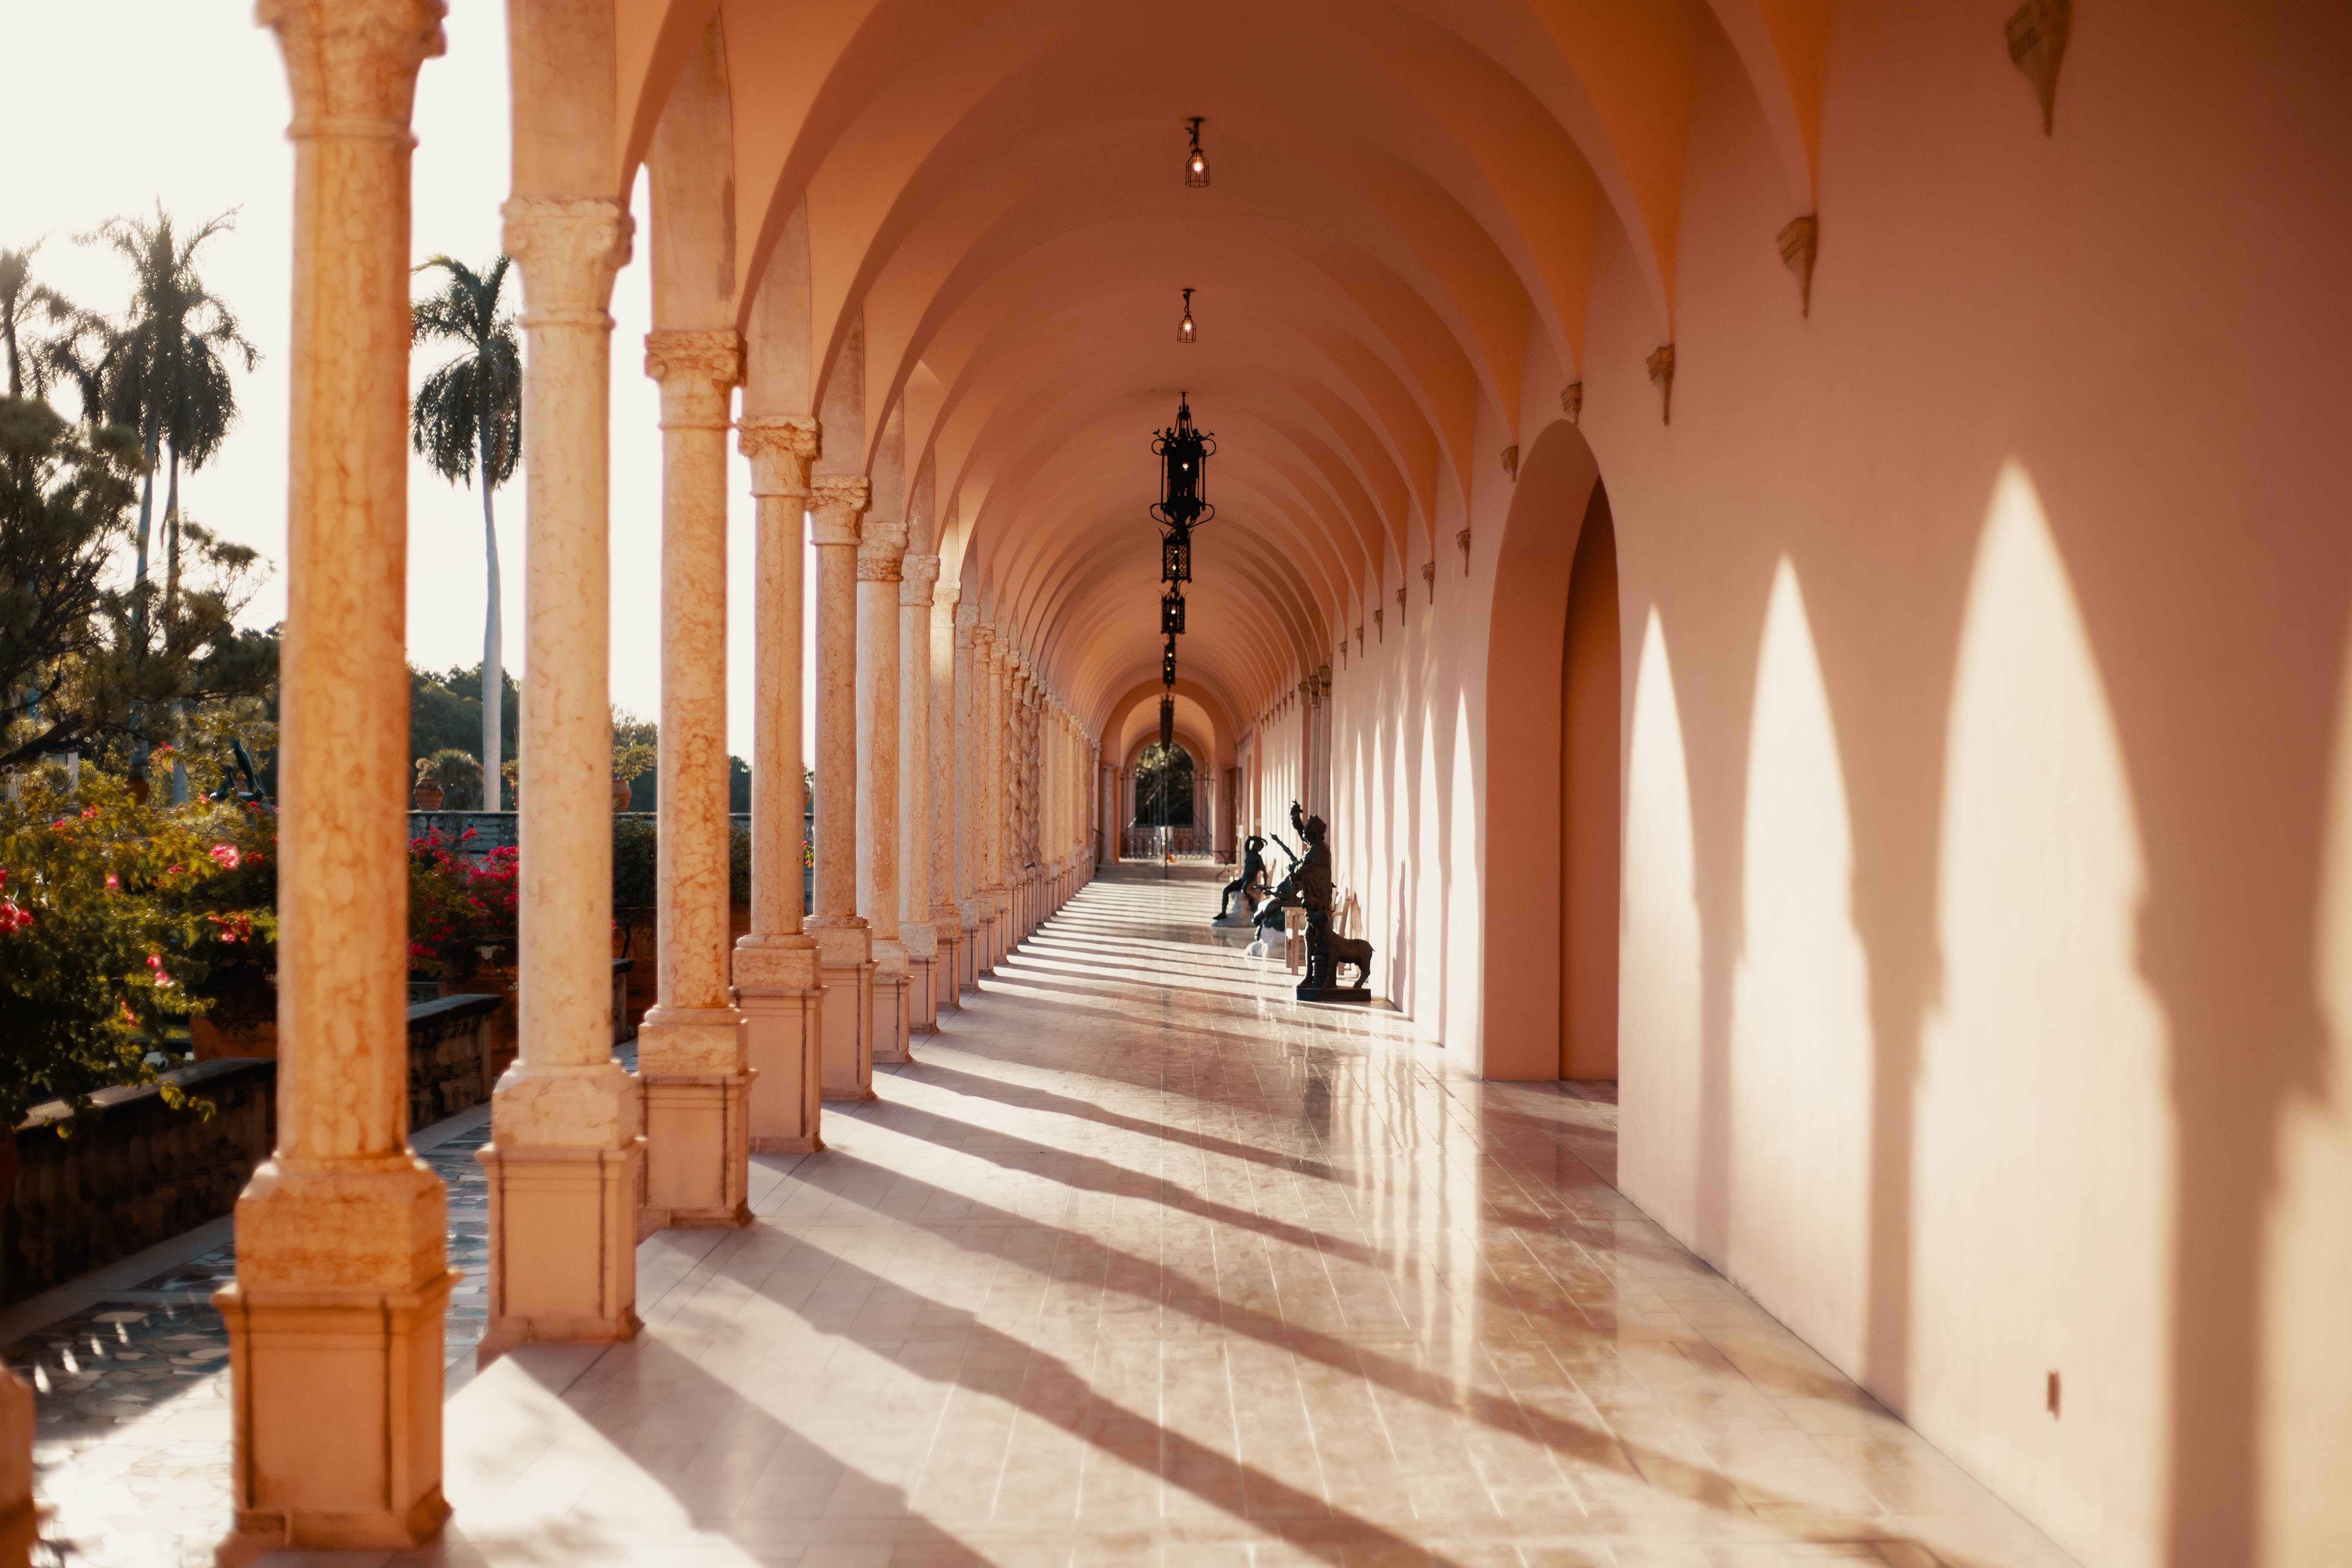
column, arch, structure, architecture, tourist attraction, arcade, aisle, symmetry, estate, hall, hacienda